Charles de Viel-Castel

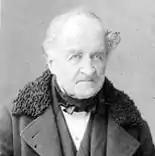
Charles de Viel-Castel

Charles-Louis-Gaspard-Gabriel de Salviac, baron de Viel Castel (14 October 1800, in Paris – 6 October 1887, in Paris) was a French historian and diplomat. He was a great-nephew of Mirabeau via his mother, and the elder brother of Horace de Viel-Castel.